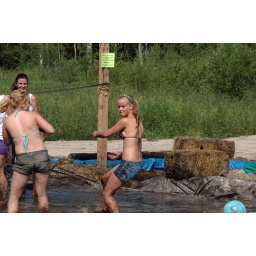
volley ball in the mud. a young persons game. they sure seemed to be having a whole wack of fun